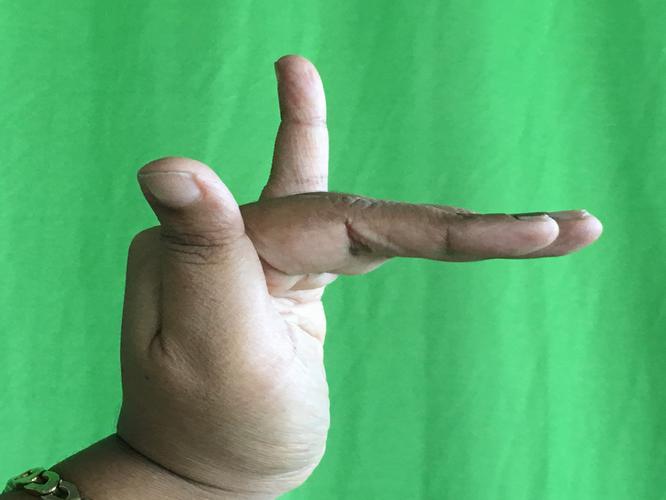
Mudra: Mrigasirsha
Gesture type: single_hand